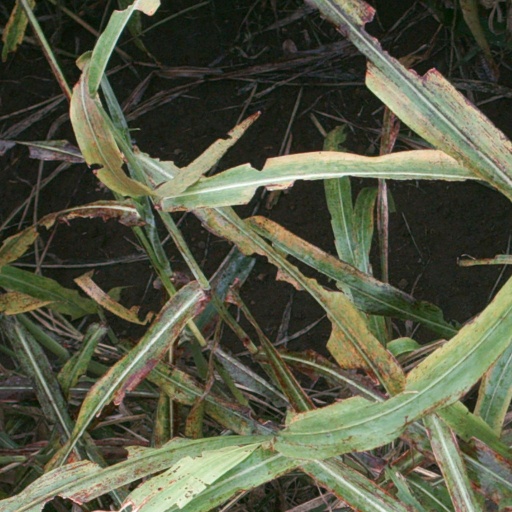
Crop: sorghum